Whitstable Harbour railway station

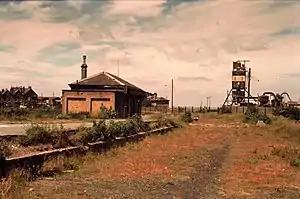
The second station, in the 1960s. First station in background.

Whitstable Harbour railway station was the name of two disused railway stations serving Whitstable the terminus of the Canterbury and Whitstable Railway. The station opened in 1830. It was extended in the mid-1870s and resited in 1895. The Canterbury and Whitstable line closed to passengers in 1931 and freight in 1952, although it was reopened for a month following the North Sea flood of 1953.